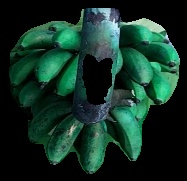
Variety: rasbale
Grade: grade3